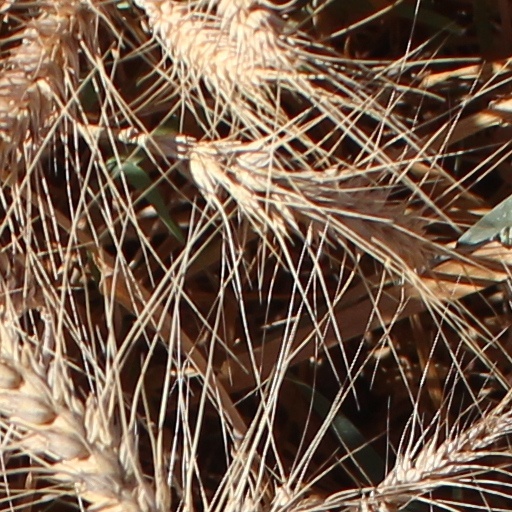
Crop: wheat